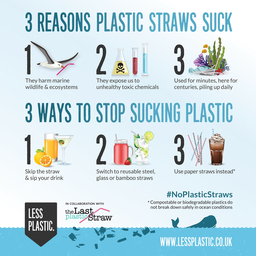
Label: plastic